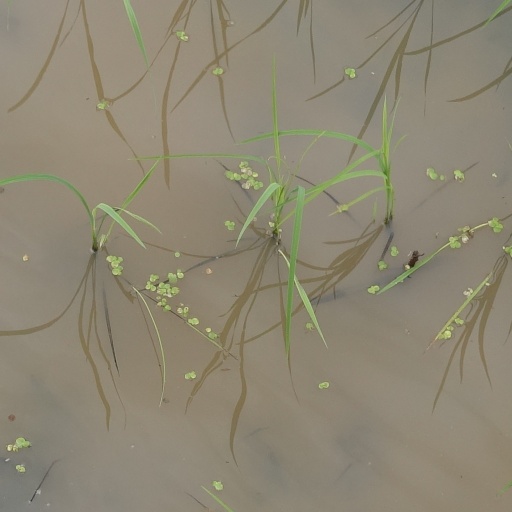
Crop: rice